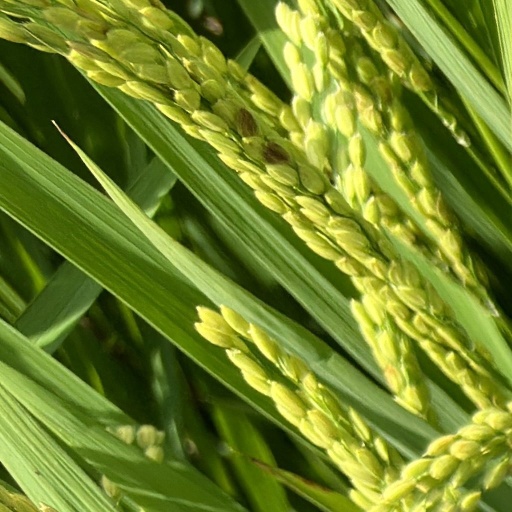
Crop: rice